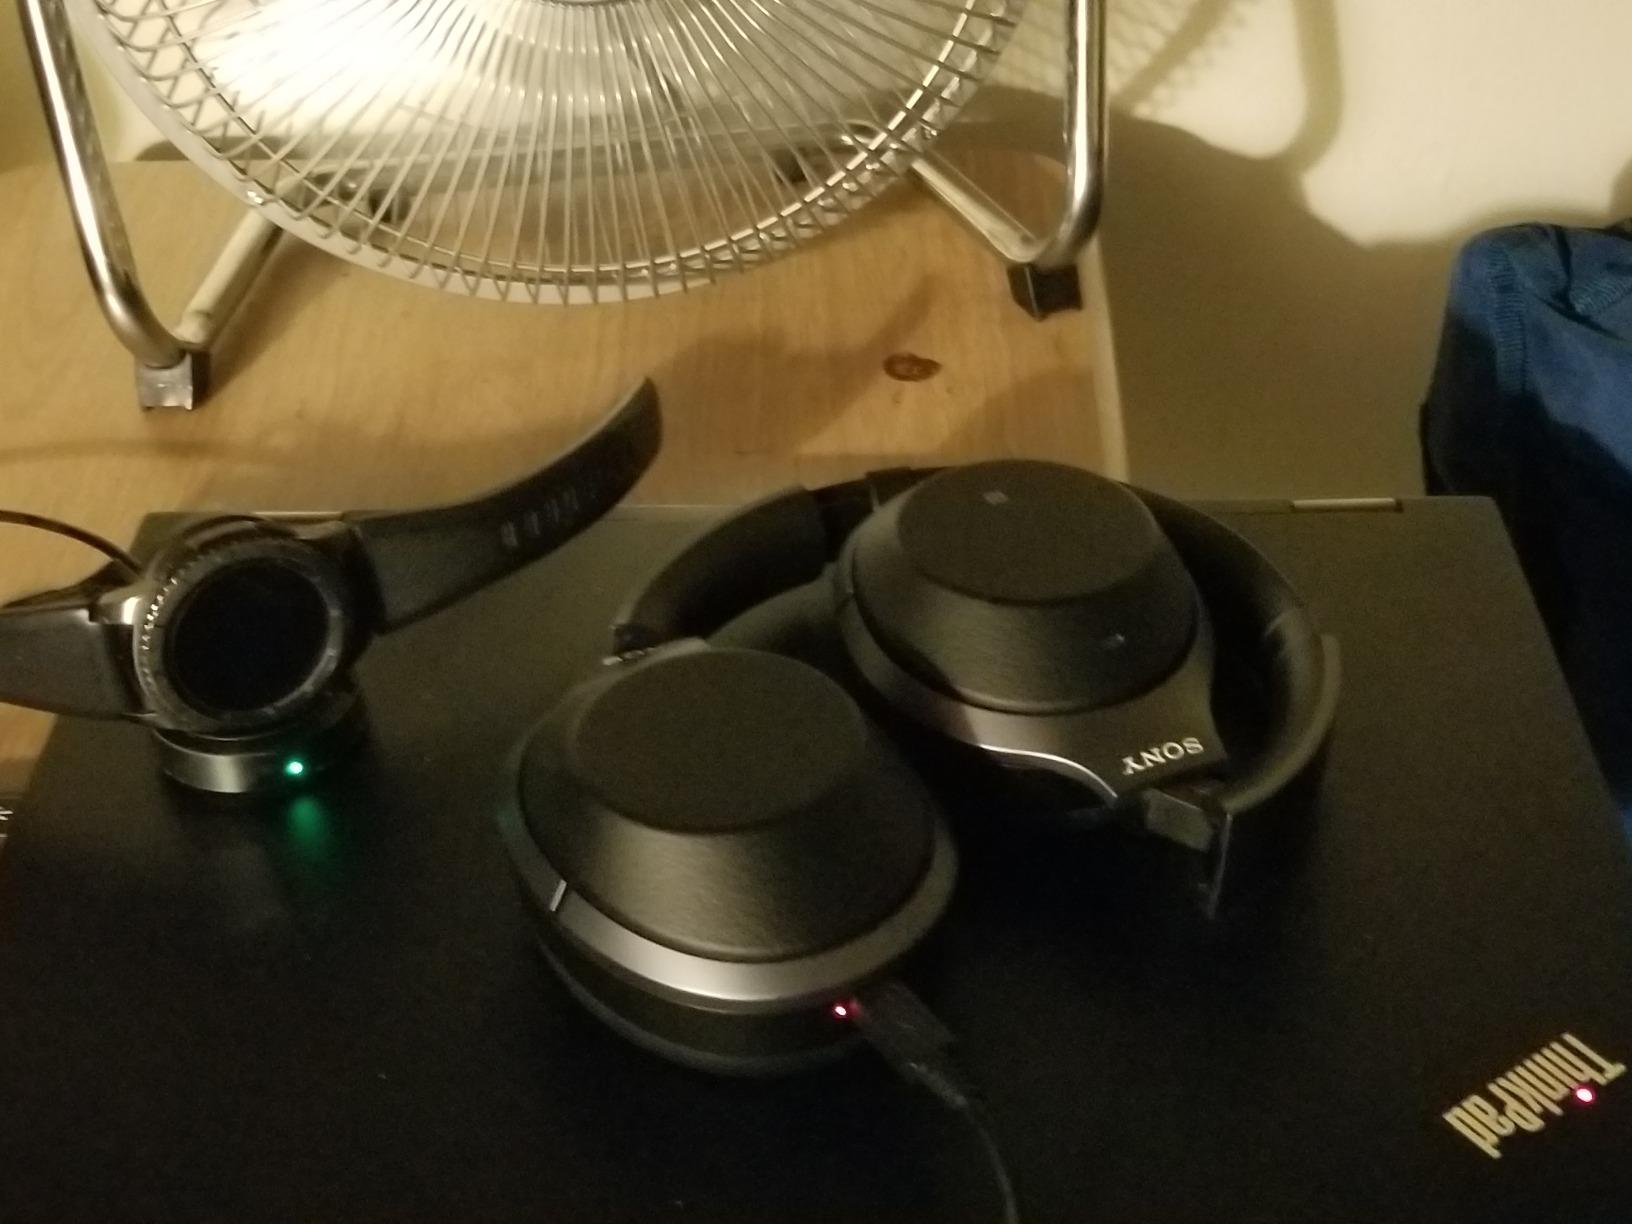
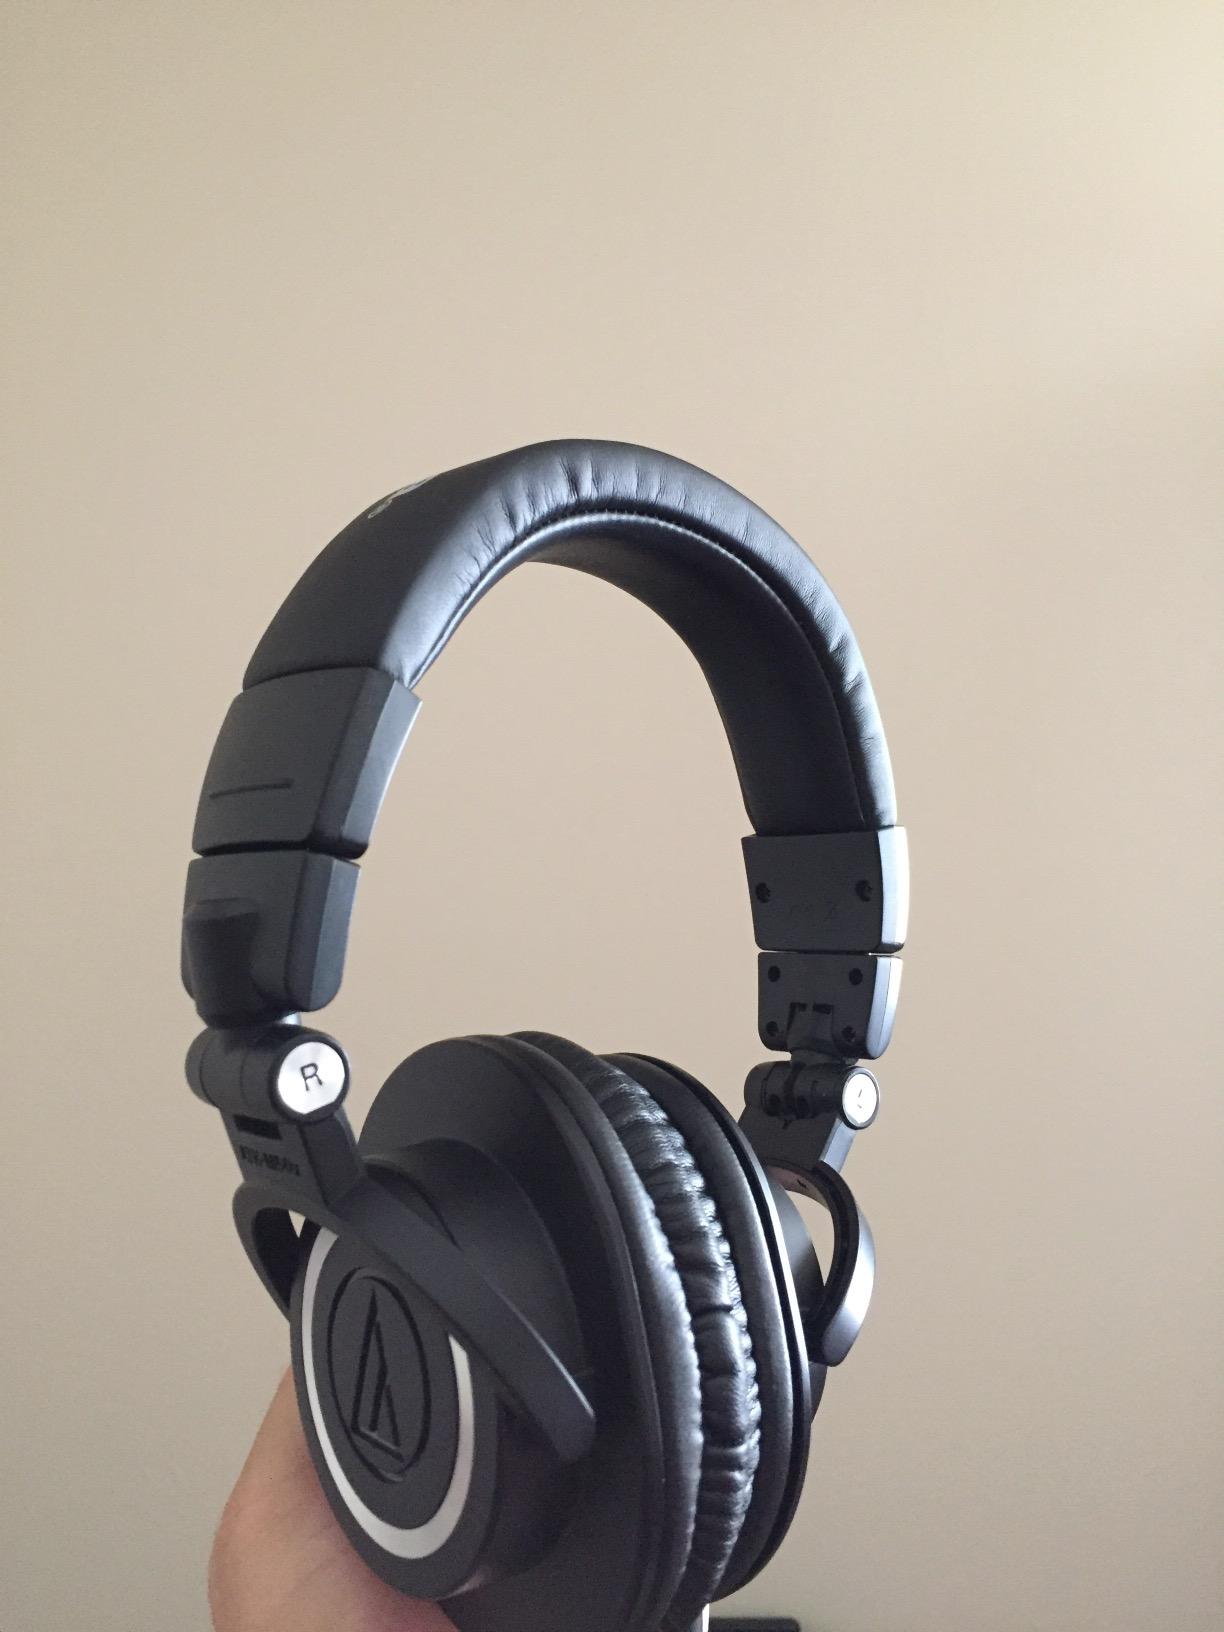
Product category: headphones
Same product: no